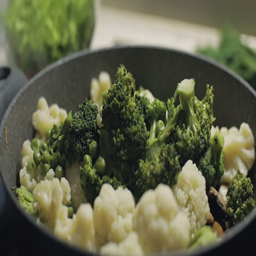
colorful pea slowly falls to the pan with broccoli and cauliflower .